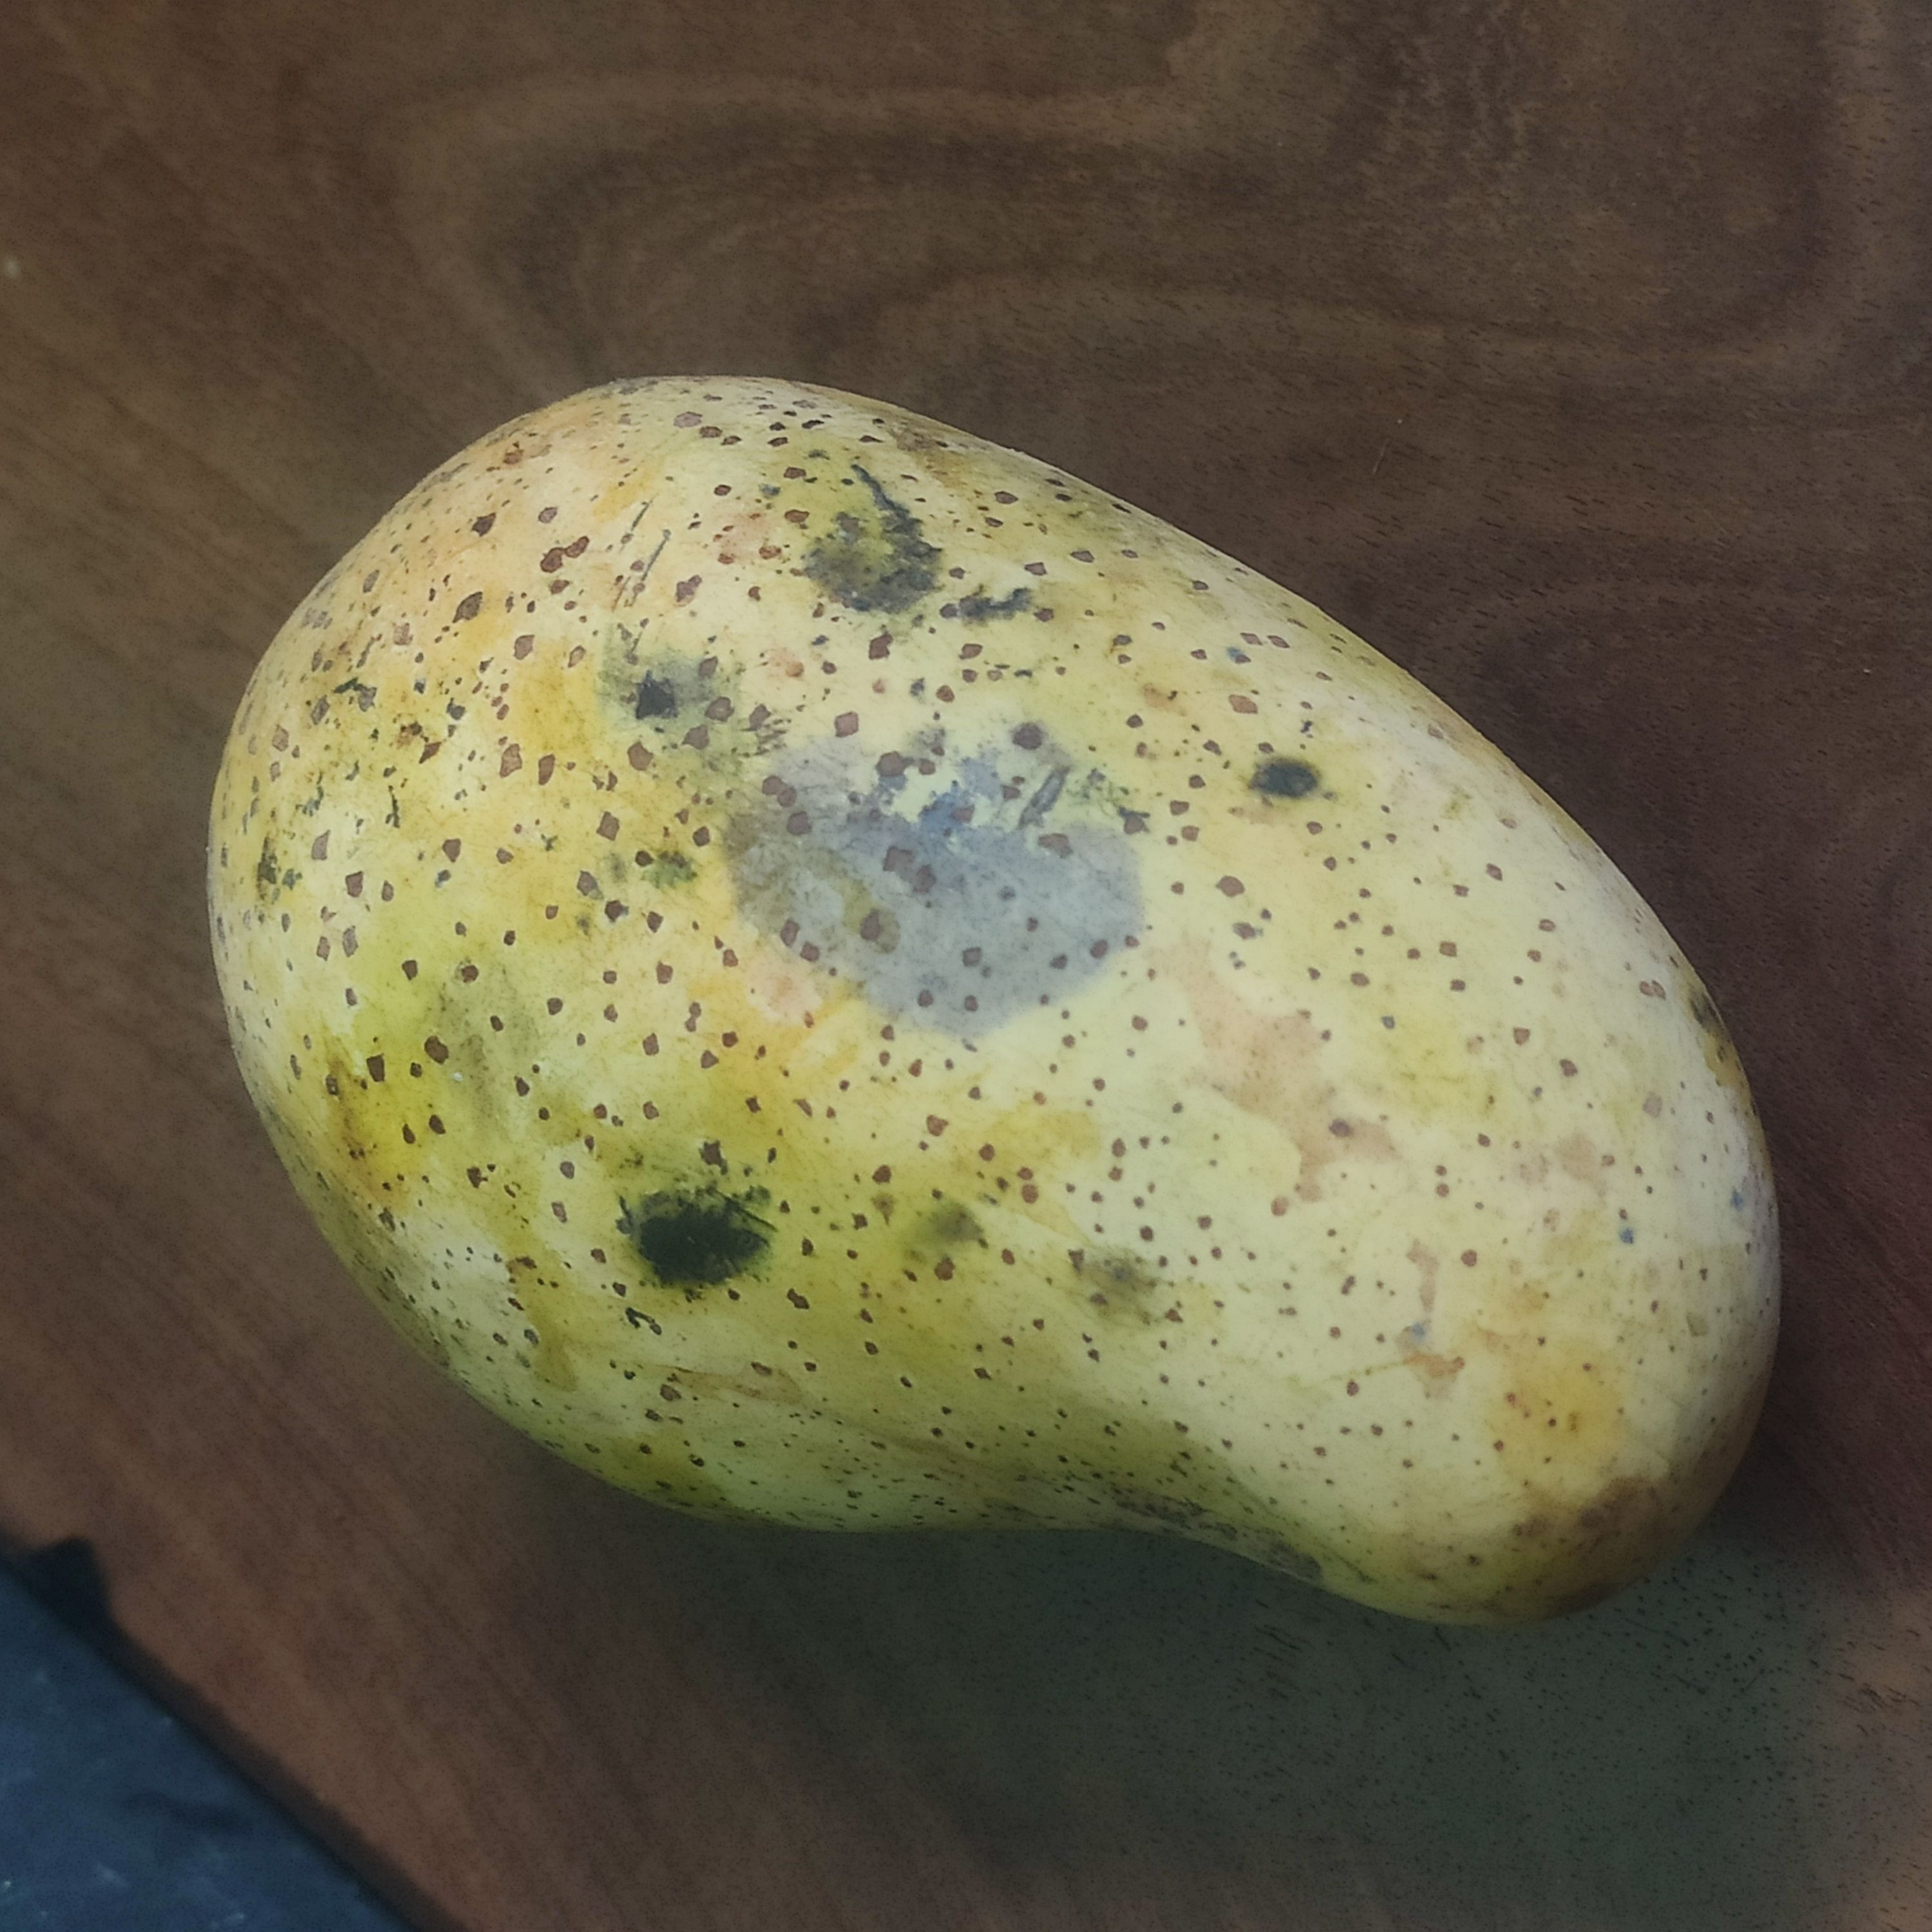
Fruit: mango
Grade: 2nd-grade